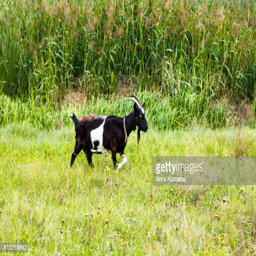
goats standing on the grass , selective focus